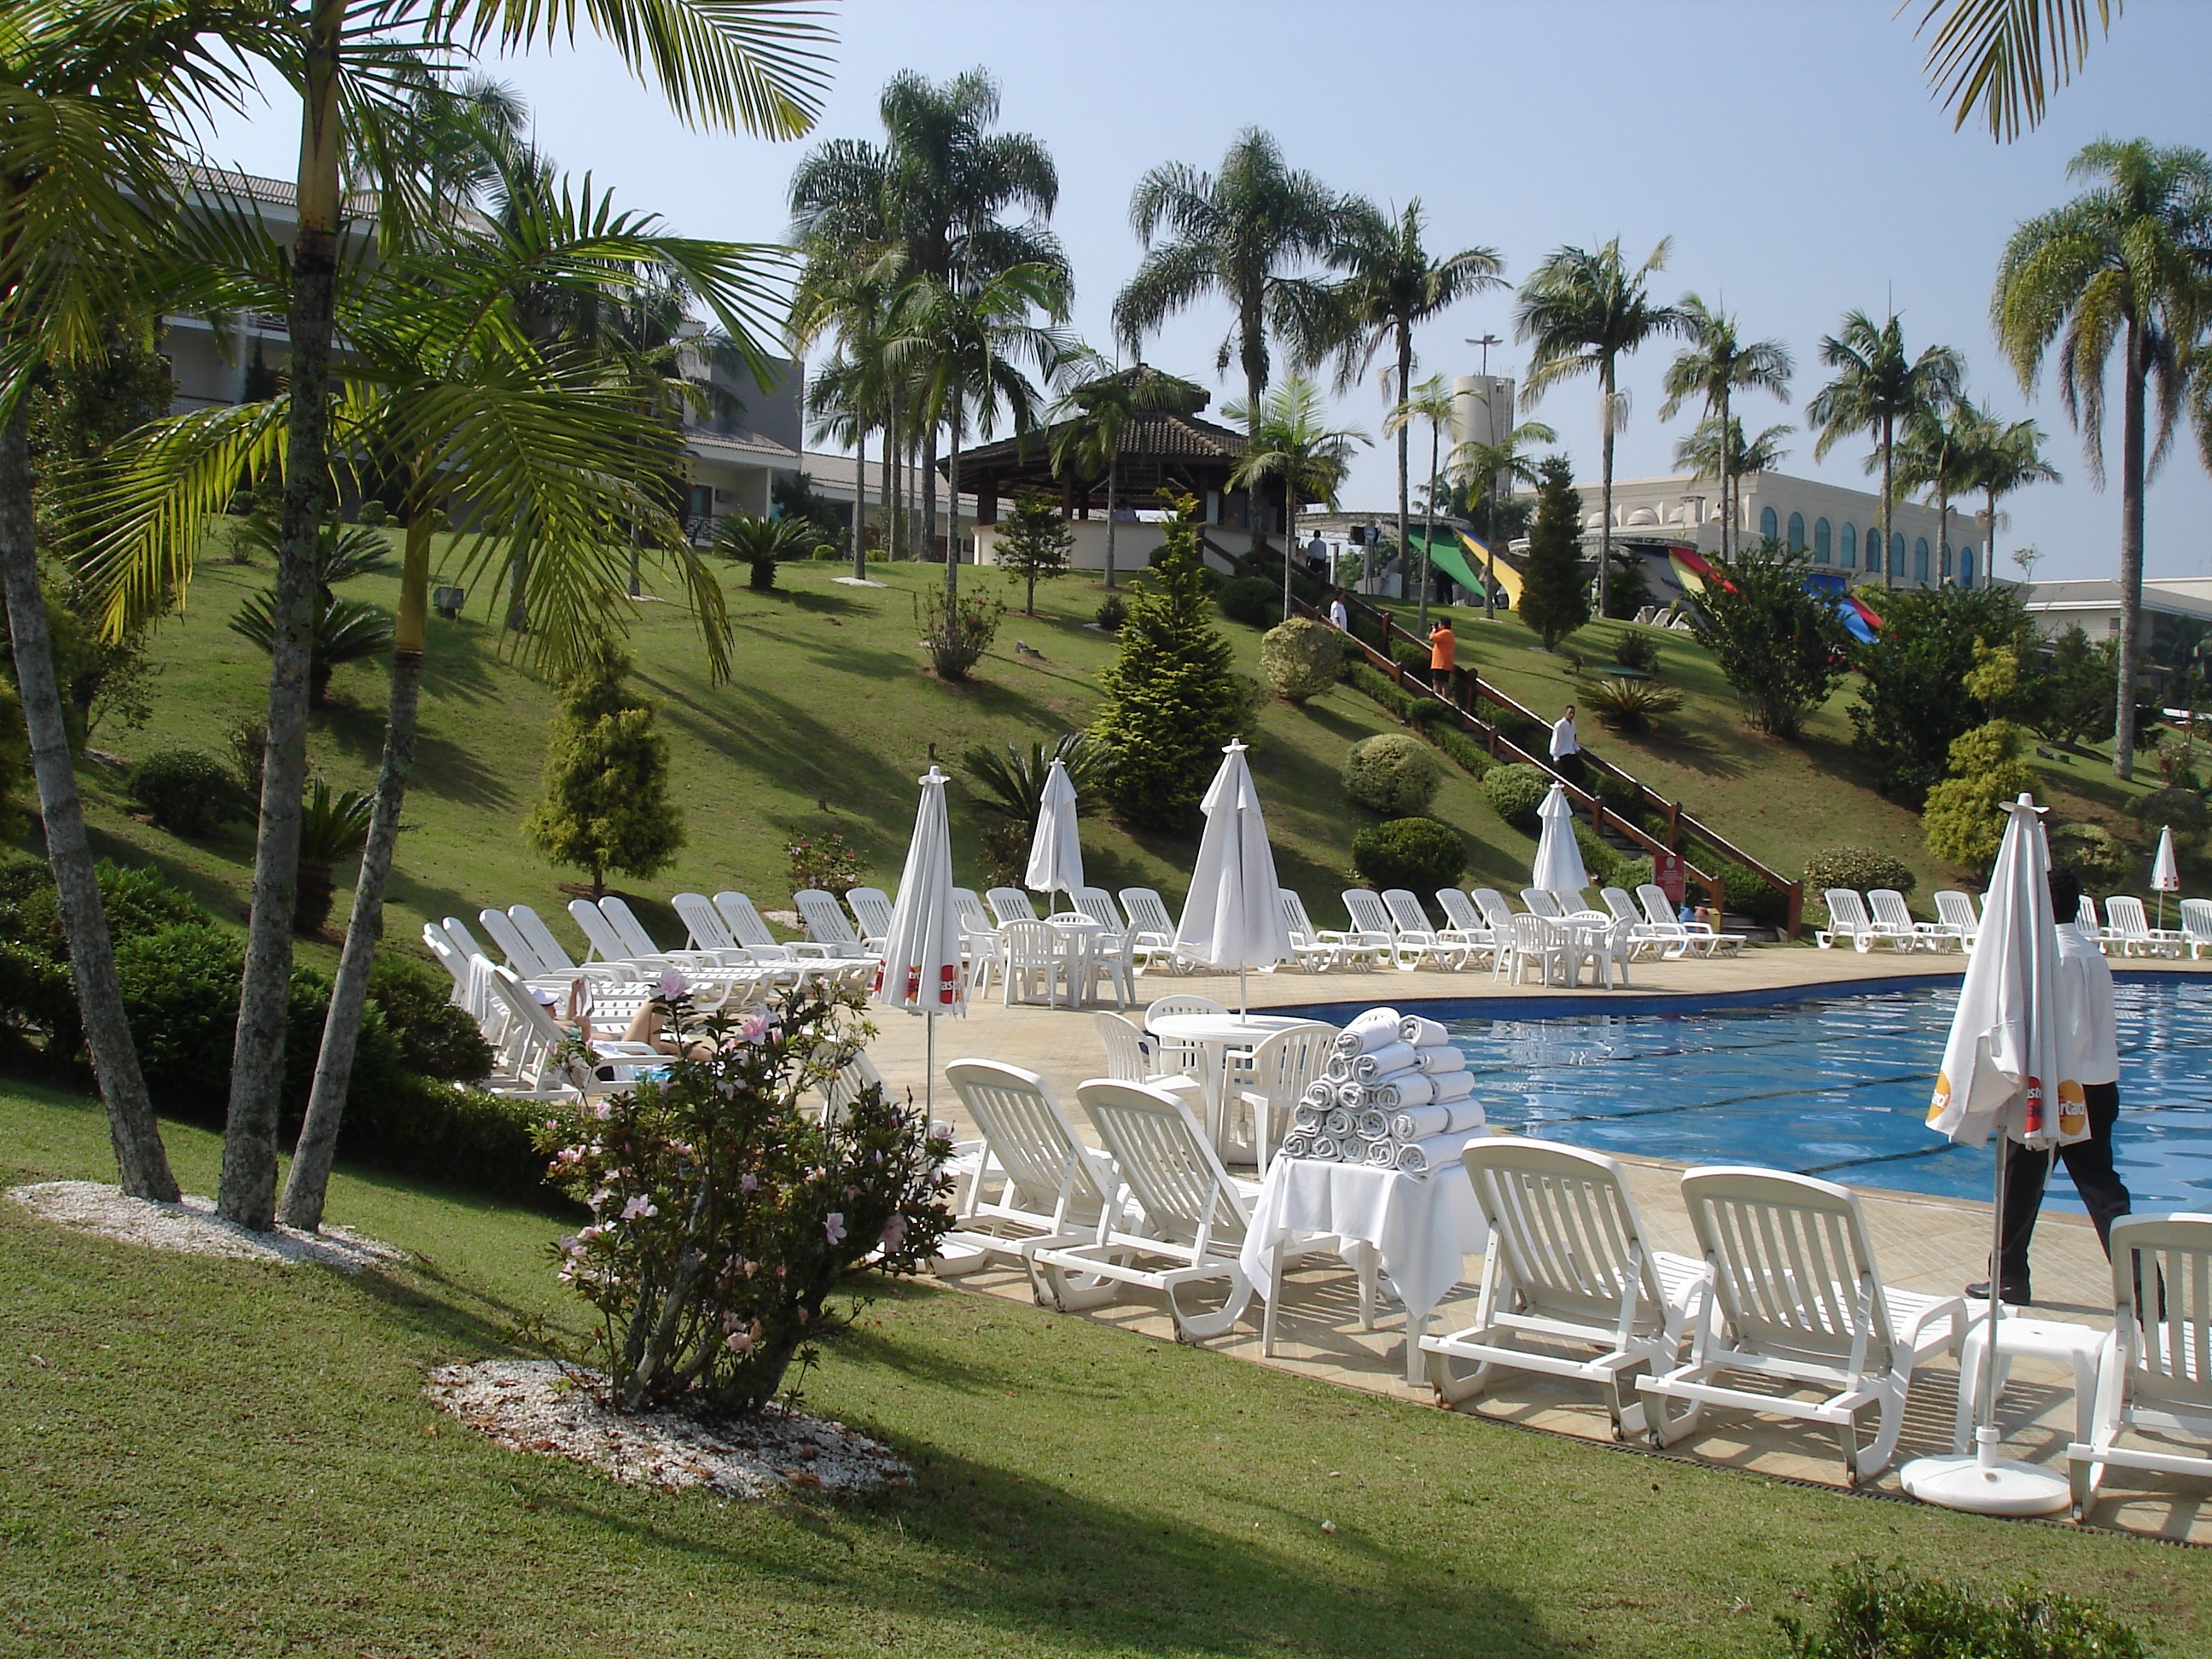
water, outdoor, vacation, pool, swim, relax, swimming pool, exterior, tourism, leisure, swimming, relaxing, relaxation, luxury, hotel, resort, estate, luxury lifestyle, luxury hotel, arecales